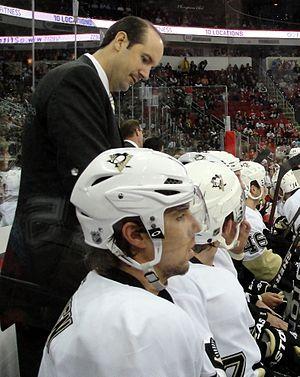
Todd Reirden est un joueur professionnel qui évoluait en position de défenseur. Il est ensuite devenu entraîneur de hockey sur glace.